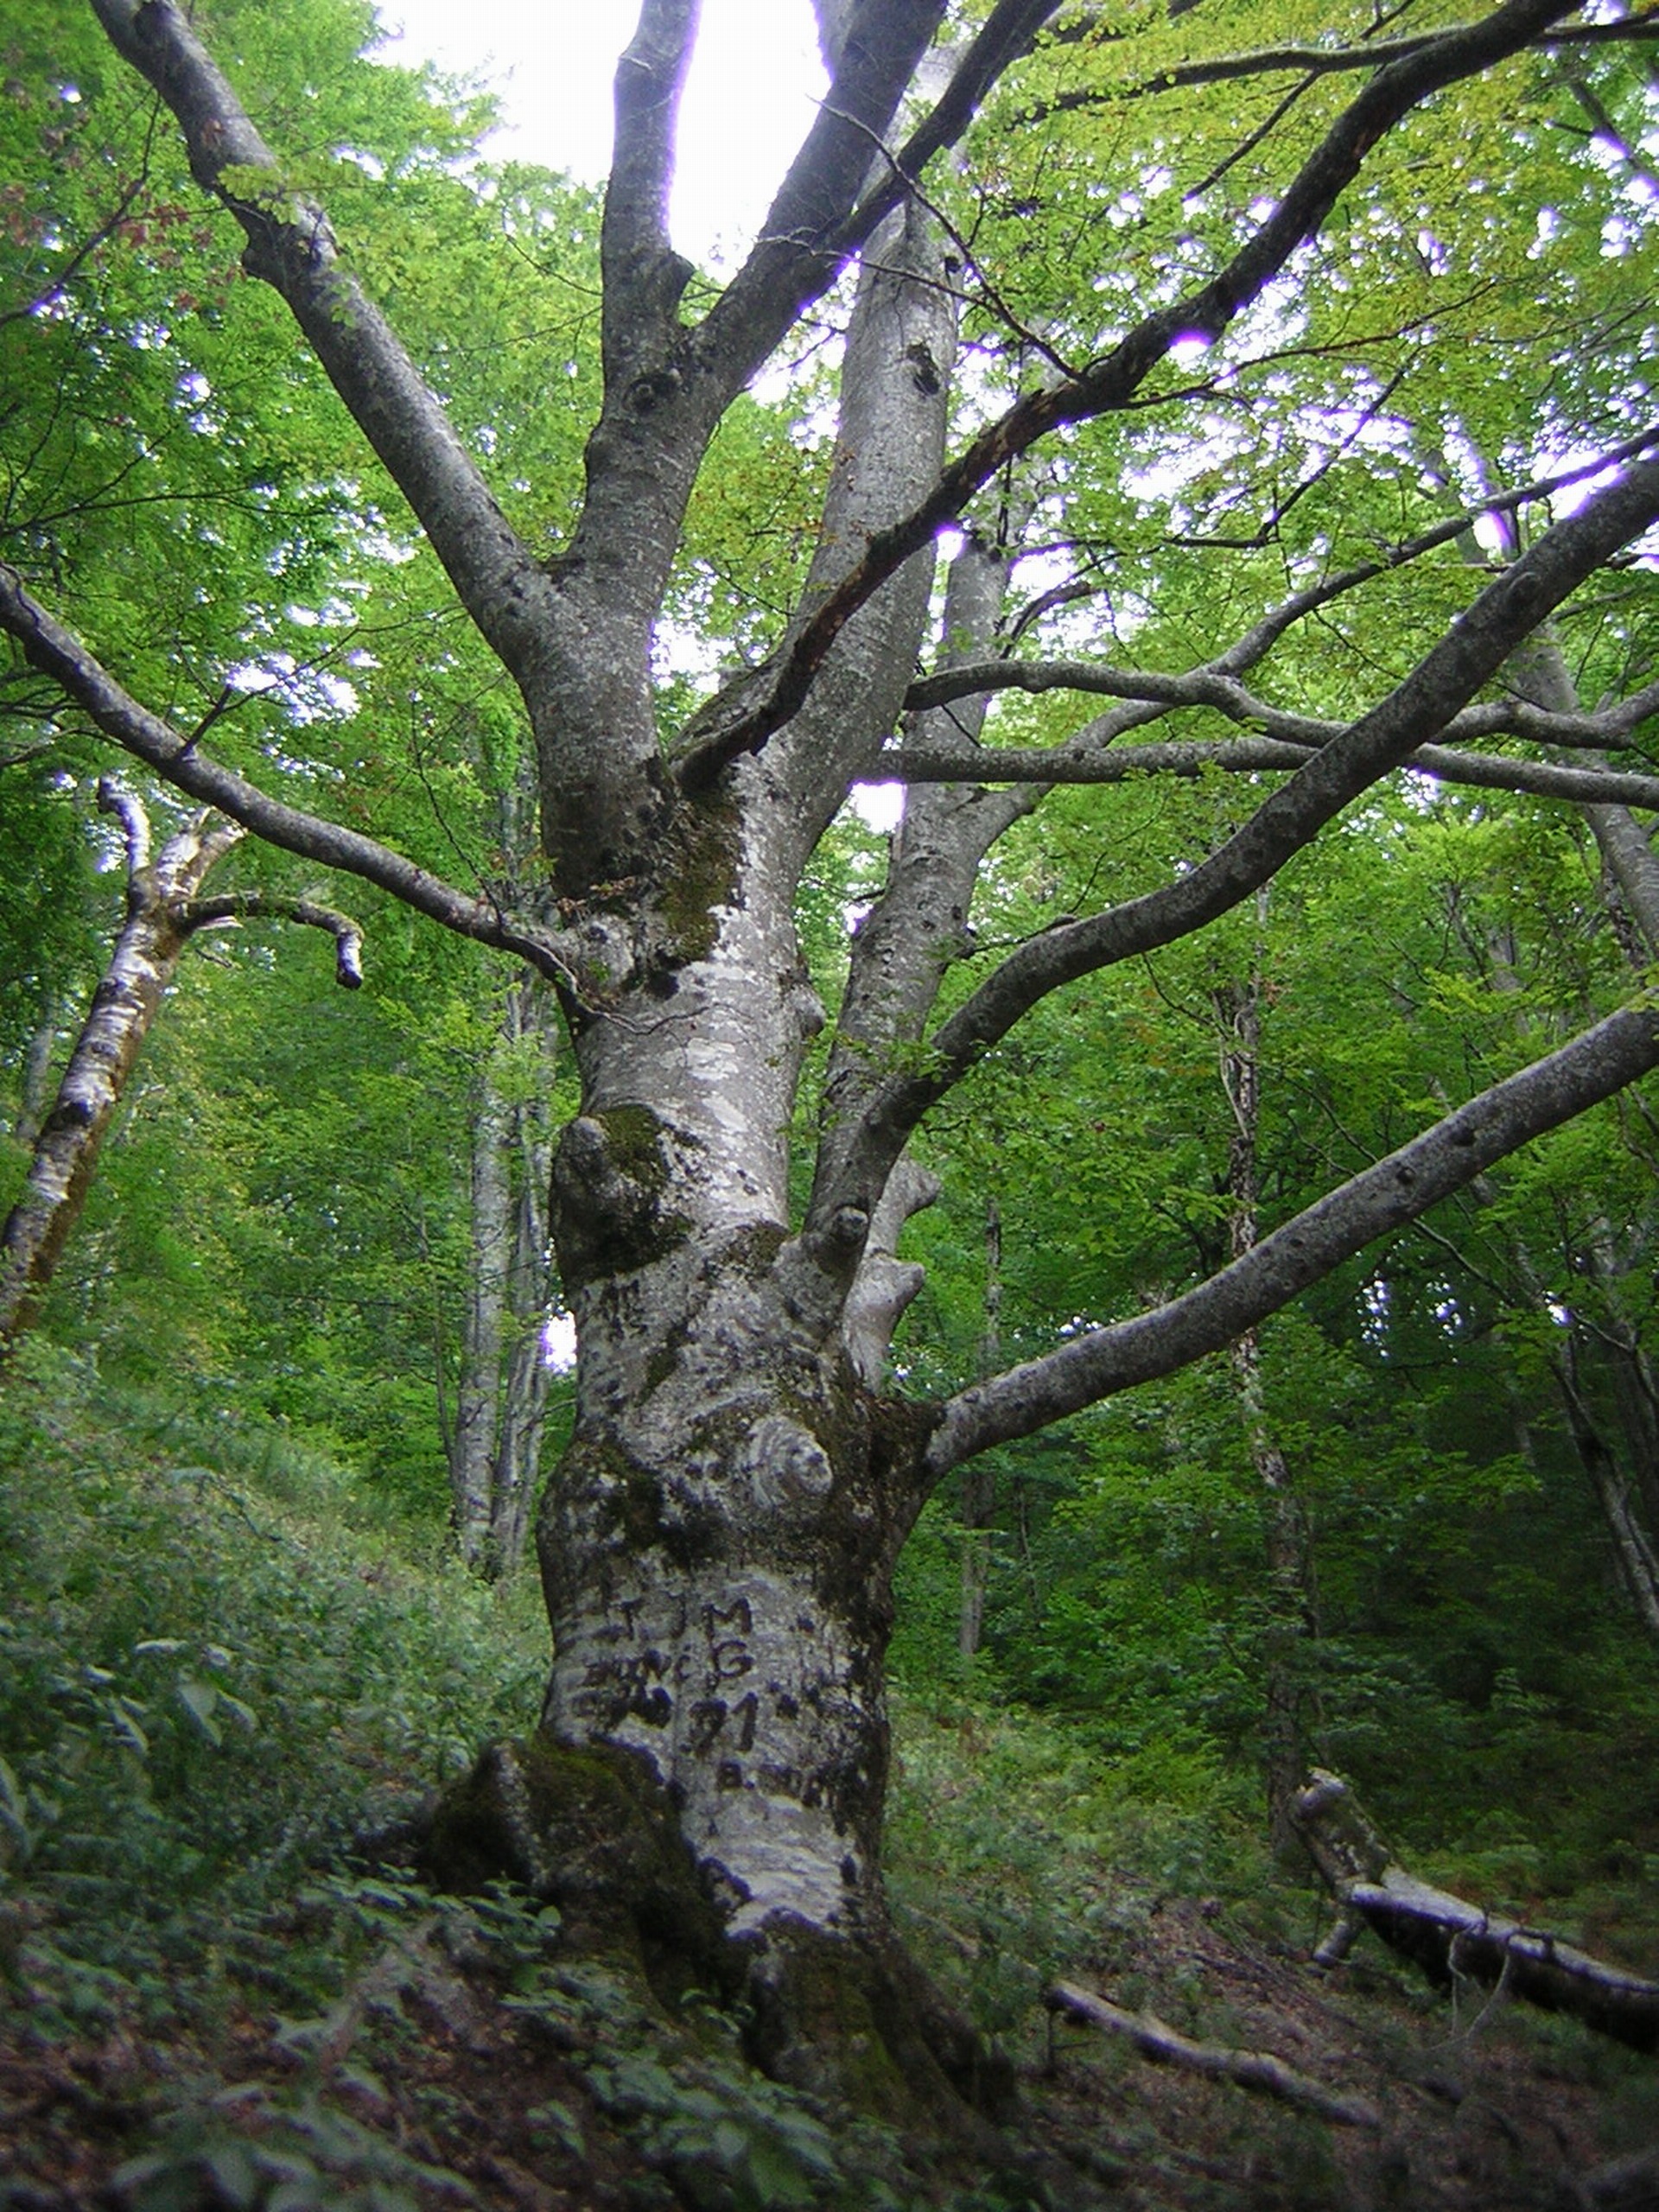
tree, nature, forest, branch, plant, leaf, flower, trunk, deciduous tree, deciduous, grove, woodland, habitat, beech, flowering plant, old growth forest, natural environment, woody plant, land plant